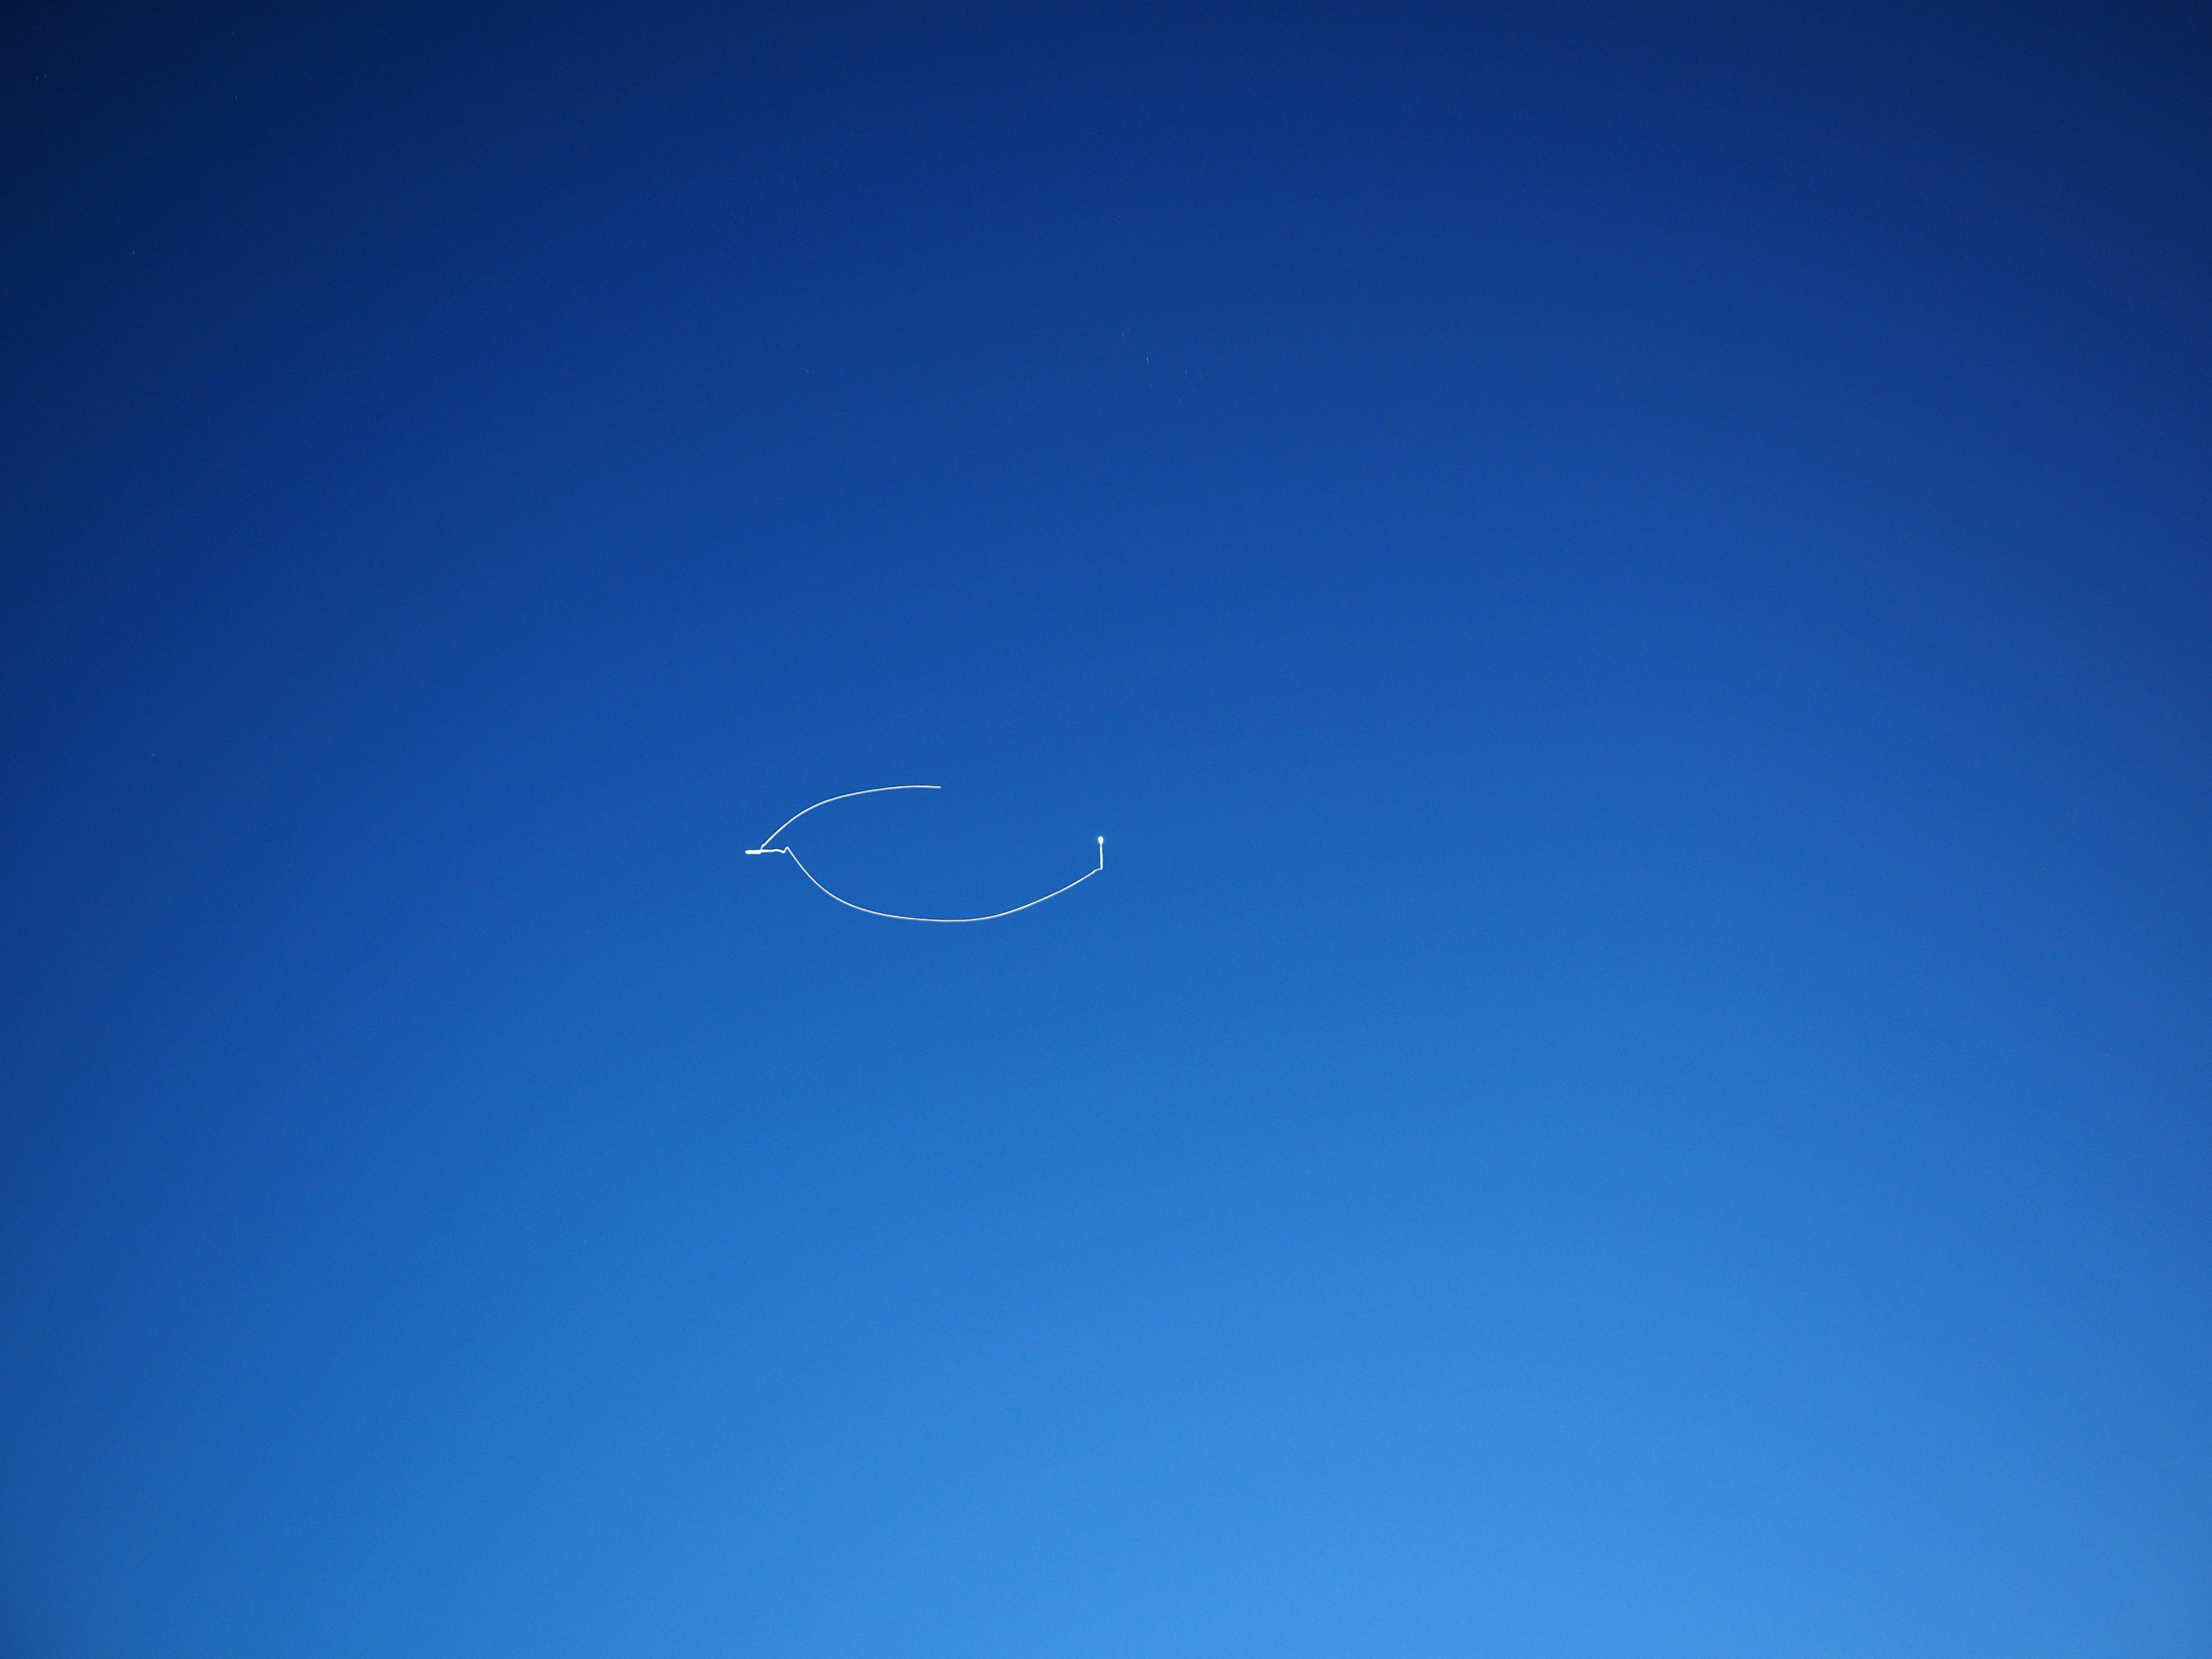
horizon, cloud, sky, star, wave, atmosphere, line, blue, moon, circle, crescent, venus, tracer, astronomical object, evening star, atmosphere of earth, computer wallpaper, wobbles